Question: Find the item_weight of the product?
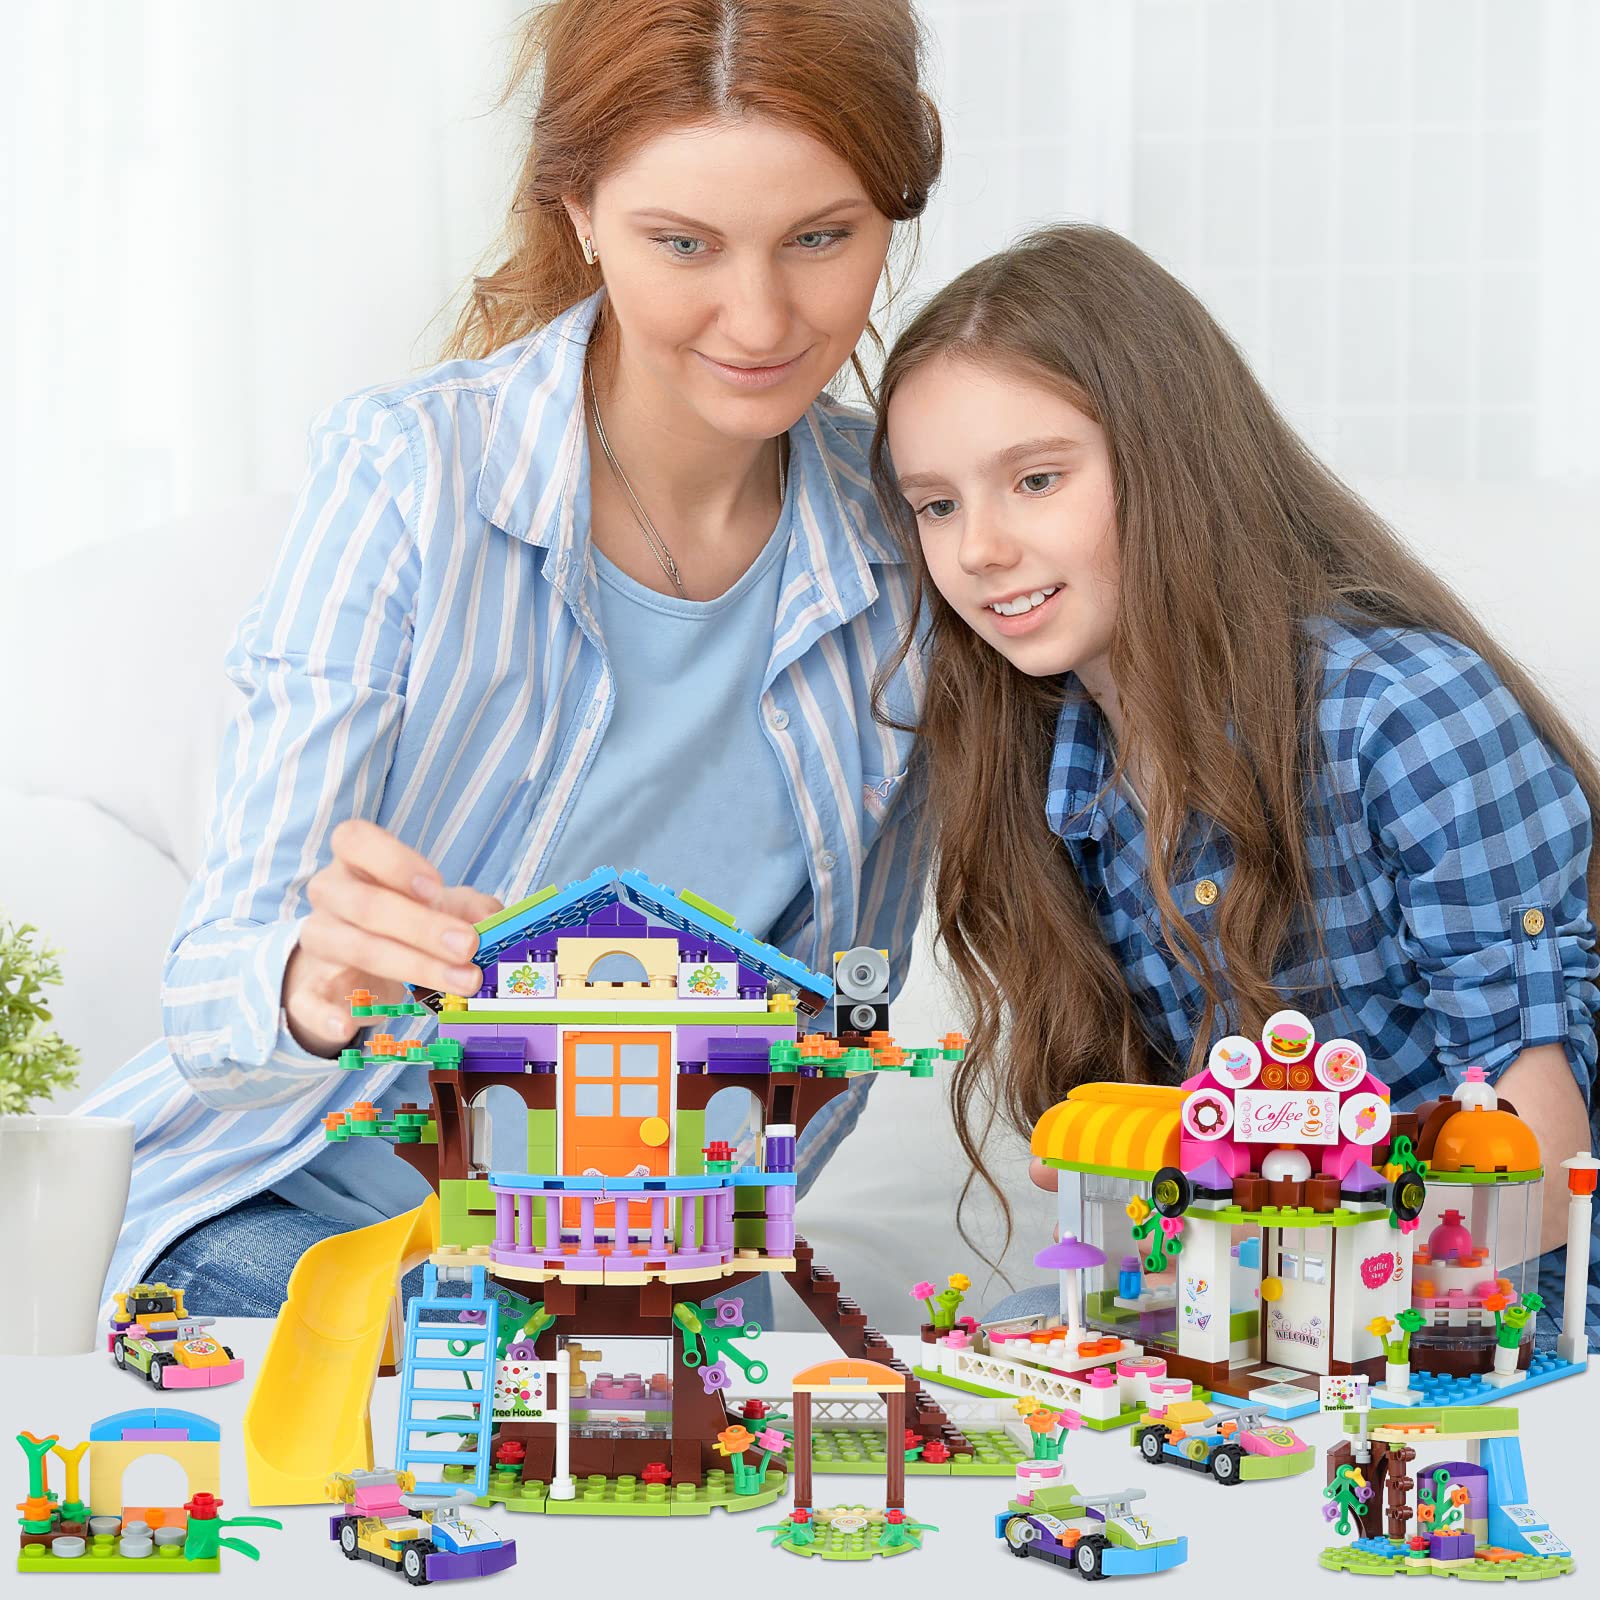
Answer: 30.0 ton